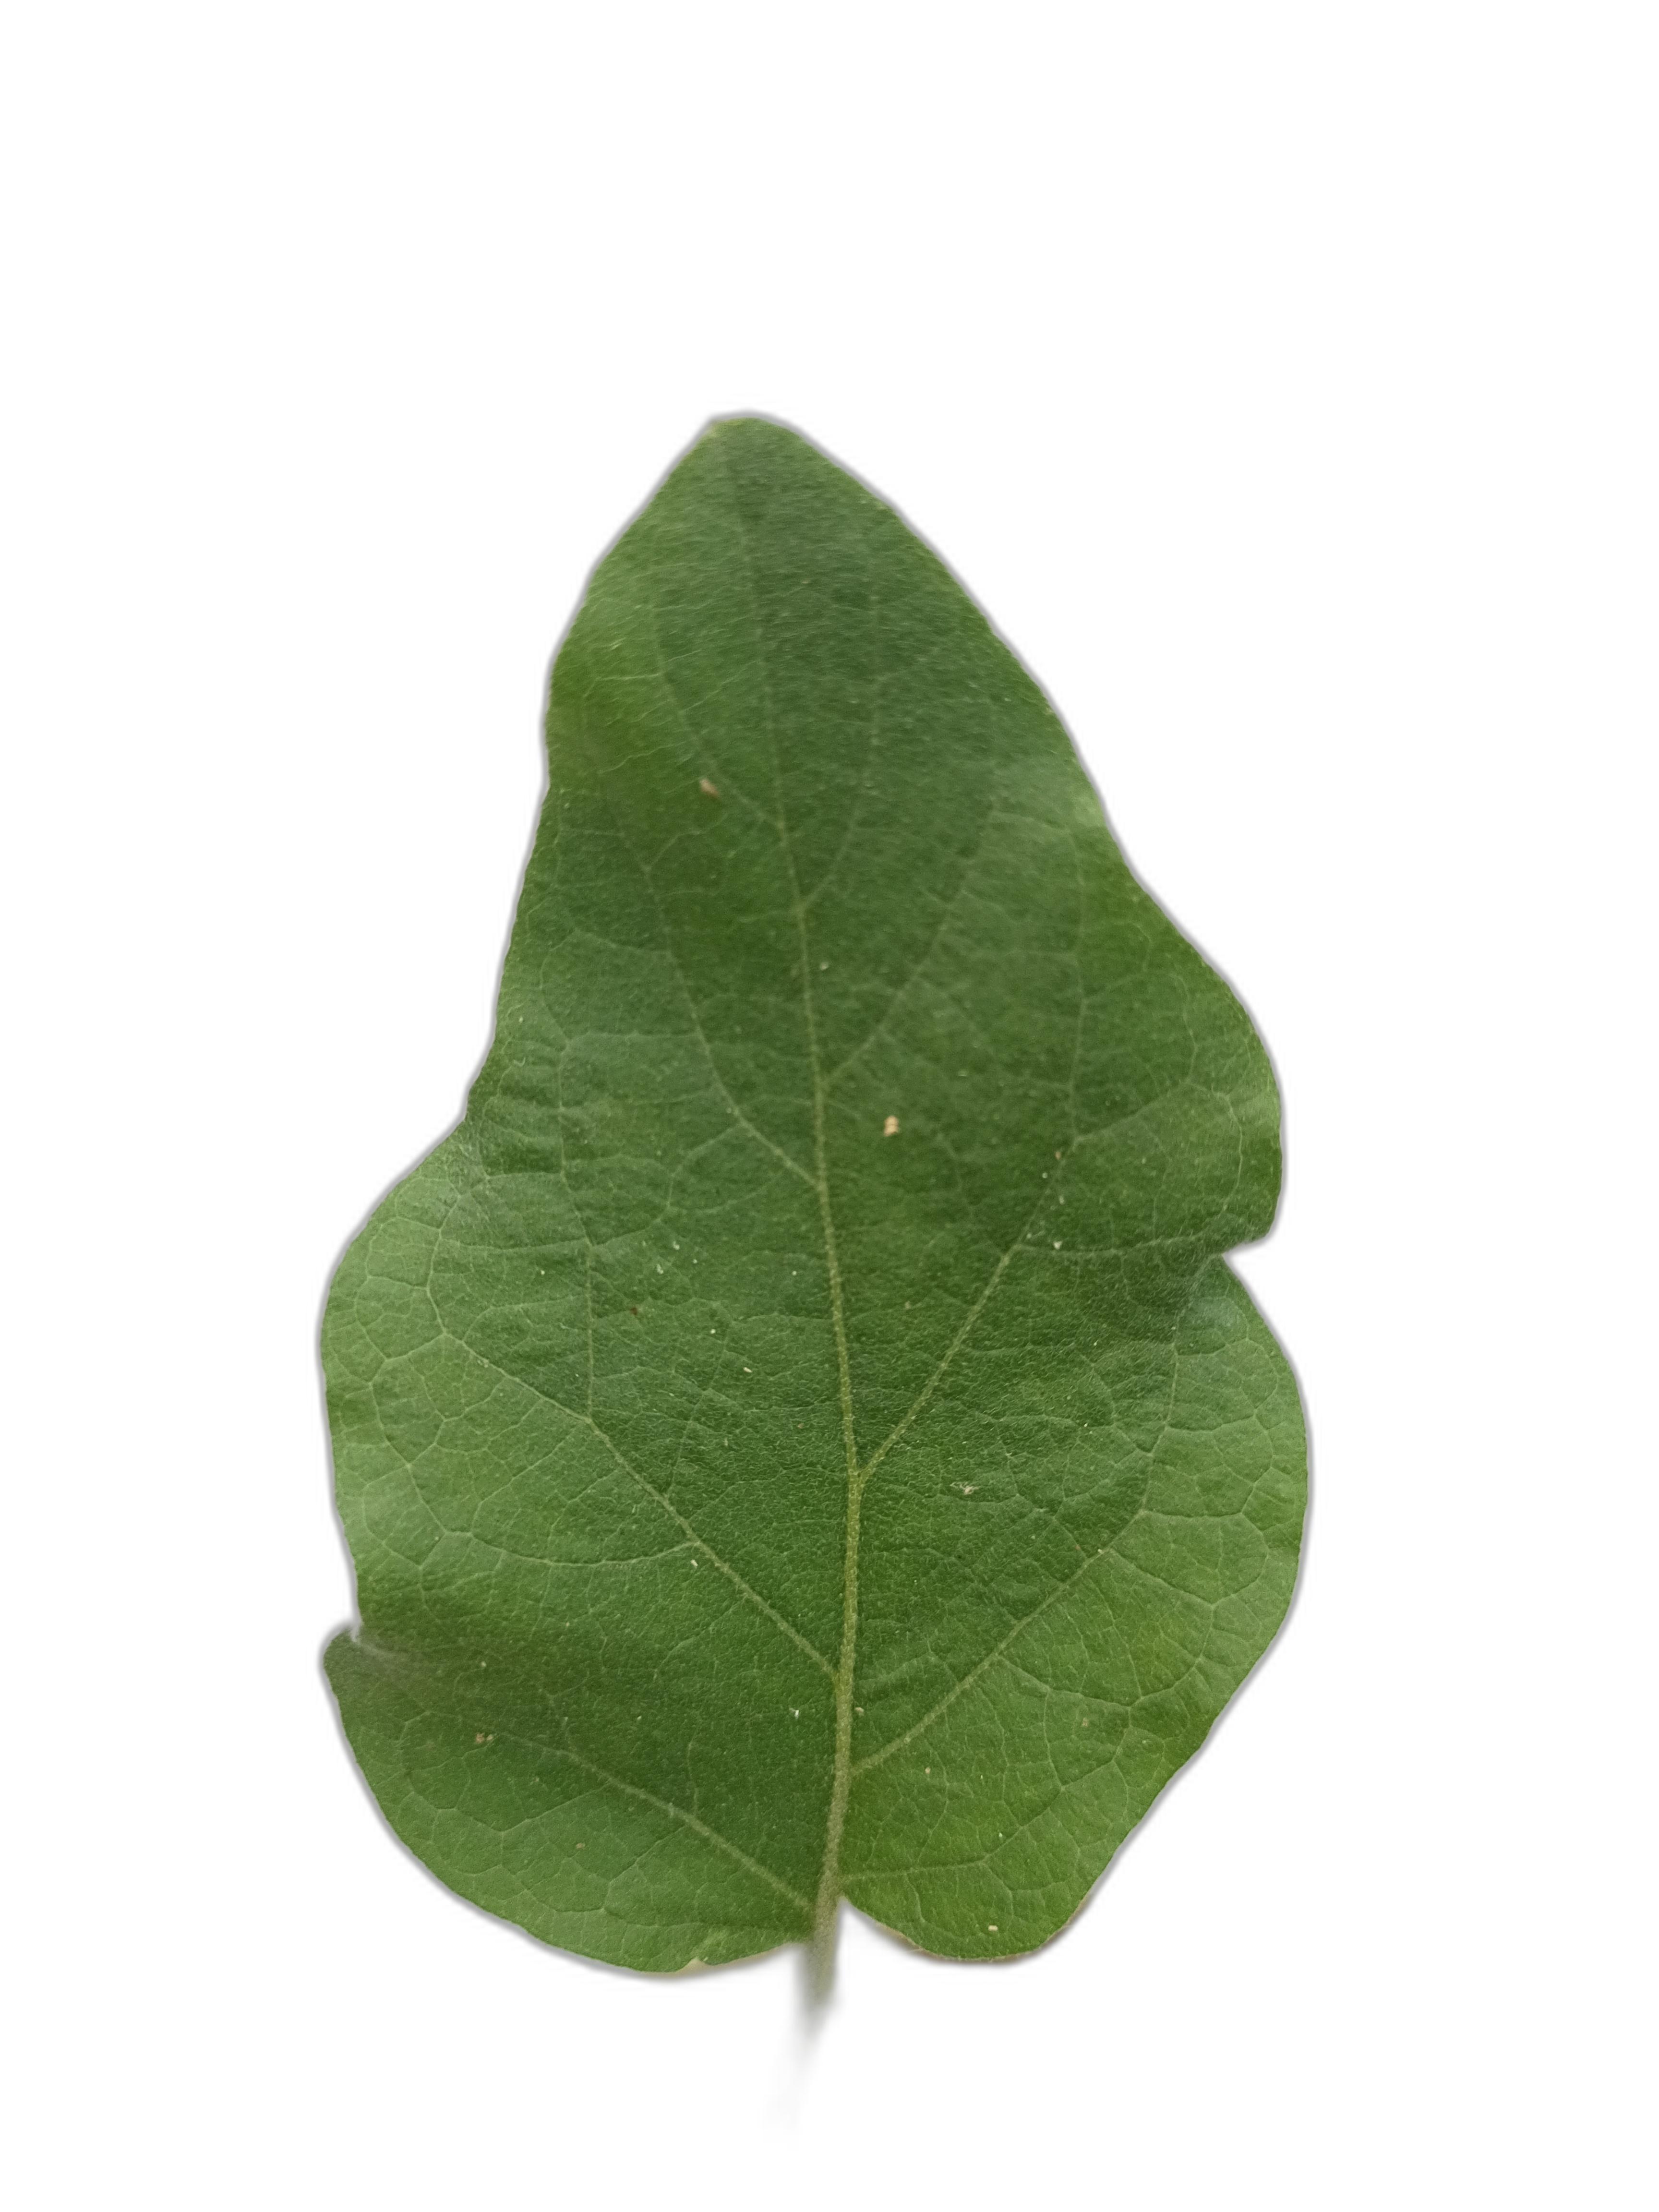
Label: Healthy Leaf